Sir Charles Mansfield Clarke, 1st Baronet

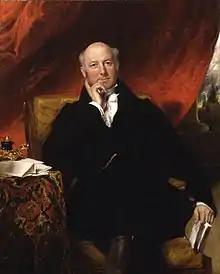
Portrait by Samuel Lane, 1832

Sir Charles Mansfield Clarke, 1st Baronet, (28 May 1782 – 7 September 1857) was a British surgeon. A notable surgeon and physician, widely respected in London and Norfolk, he was the son of a surgeon, John Clarke of Chancery Lane, London, and brother of a well-known obstetrician, John Clarke (1758–1815).